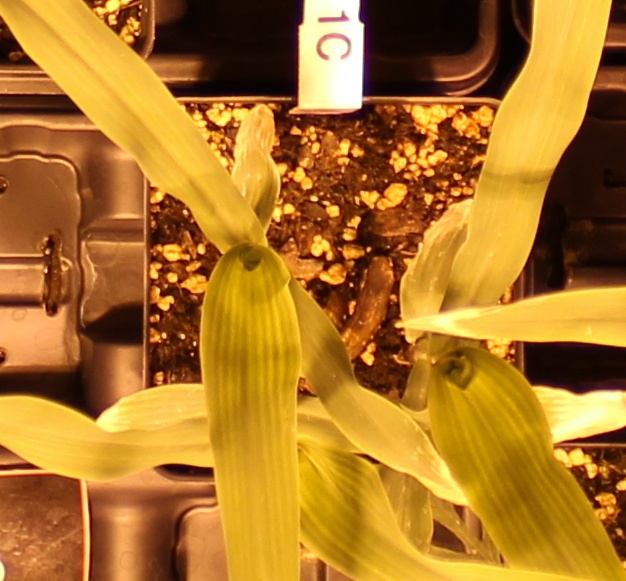
Label: Corn